Eduard Vahorovskyi

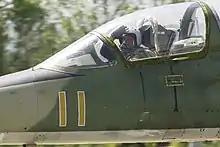

Eduard Mykolaiovych Vahorovskyi (Ukrainian: Вагоровський Едуард Миколайович; 26 February 1965 – 24 February 2022) was a Ukrainian military officer (Lieutenant Colonel). He was awarded the title of Hero of Ukraine (2022, posthumously).